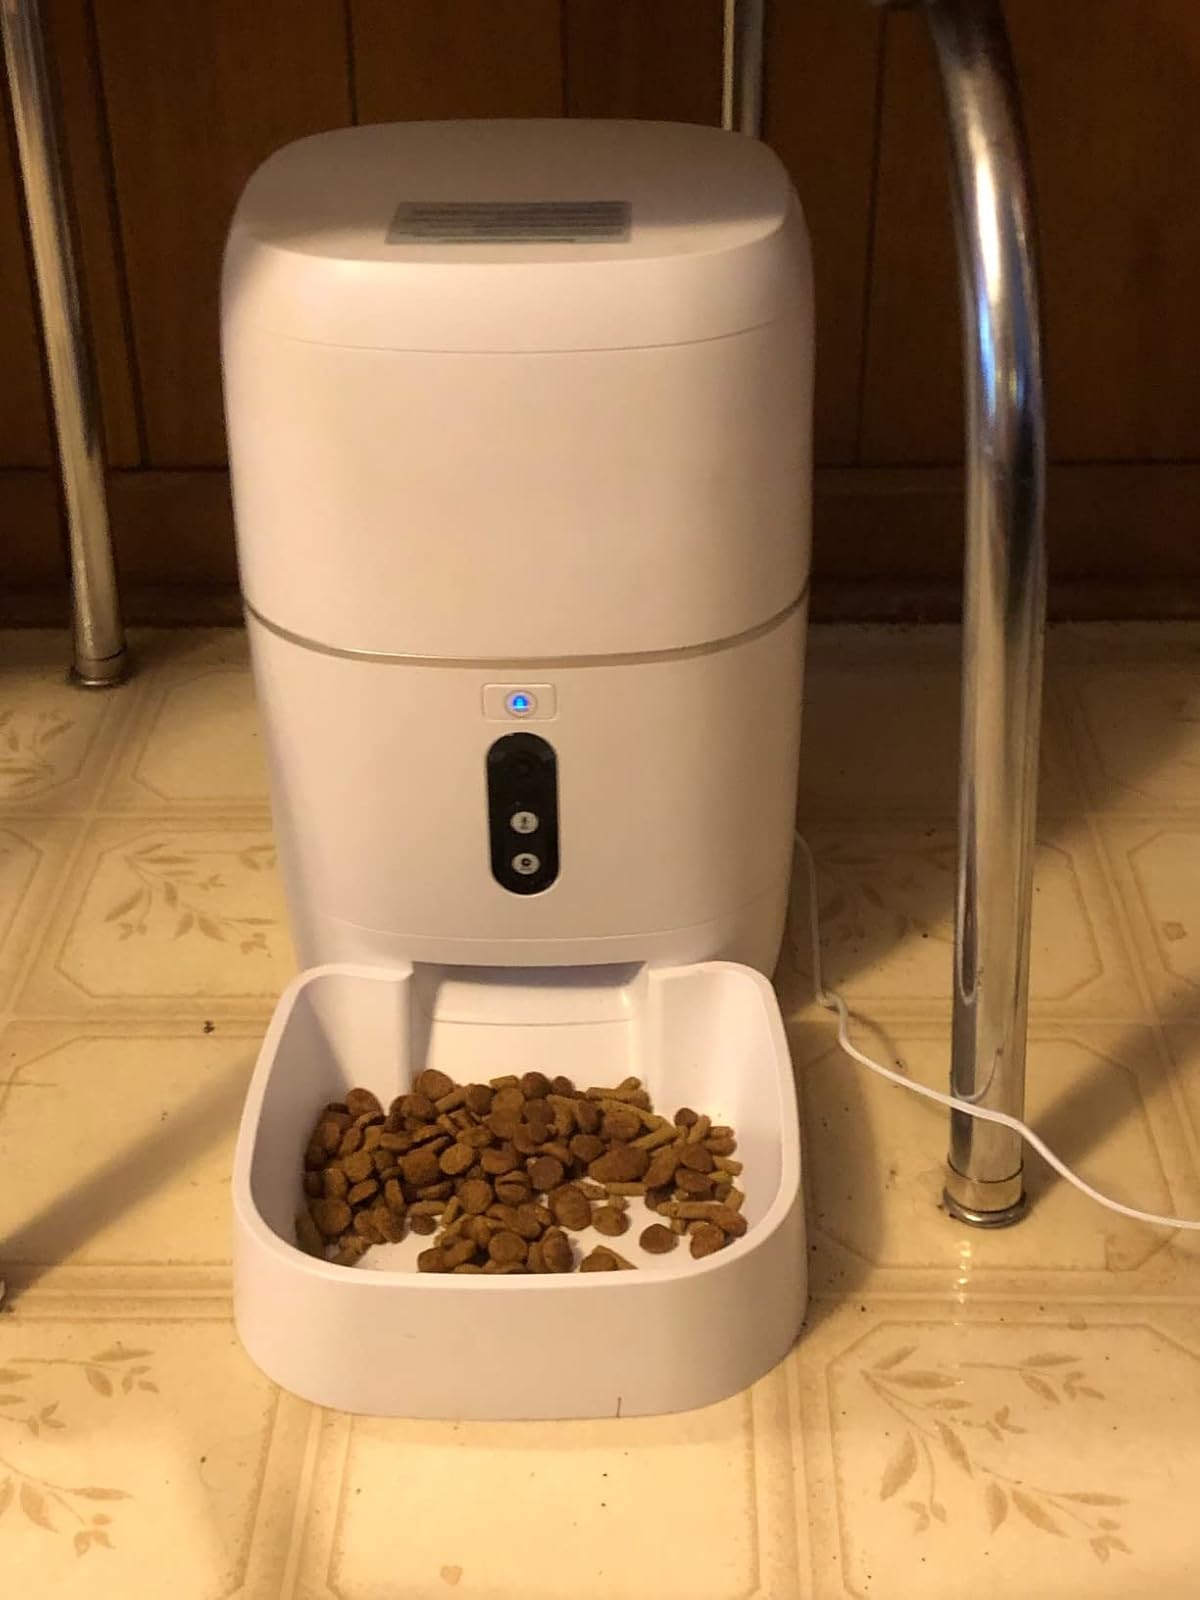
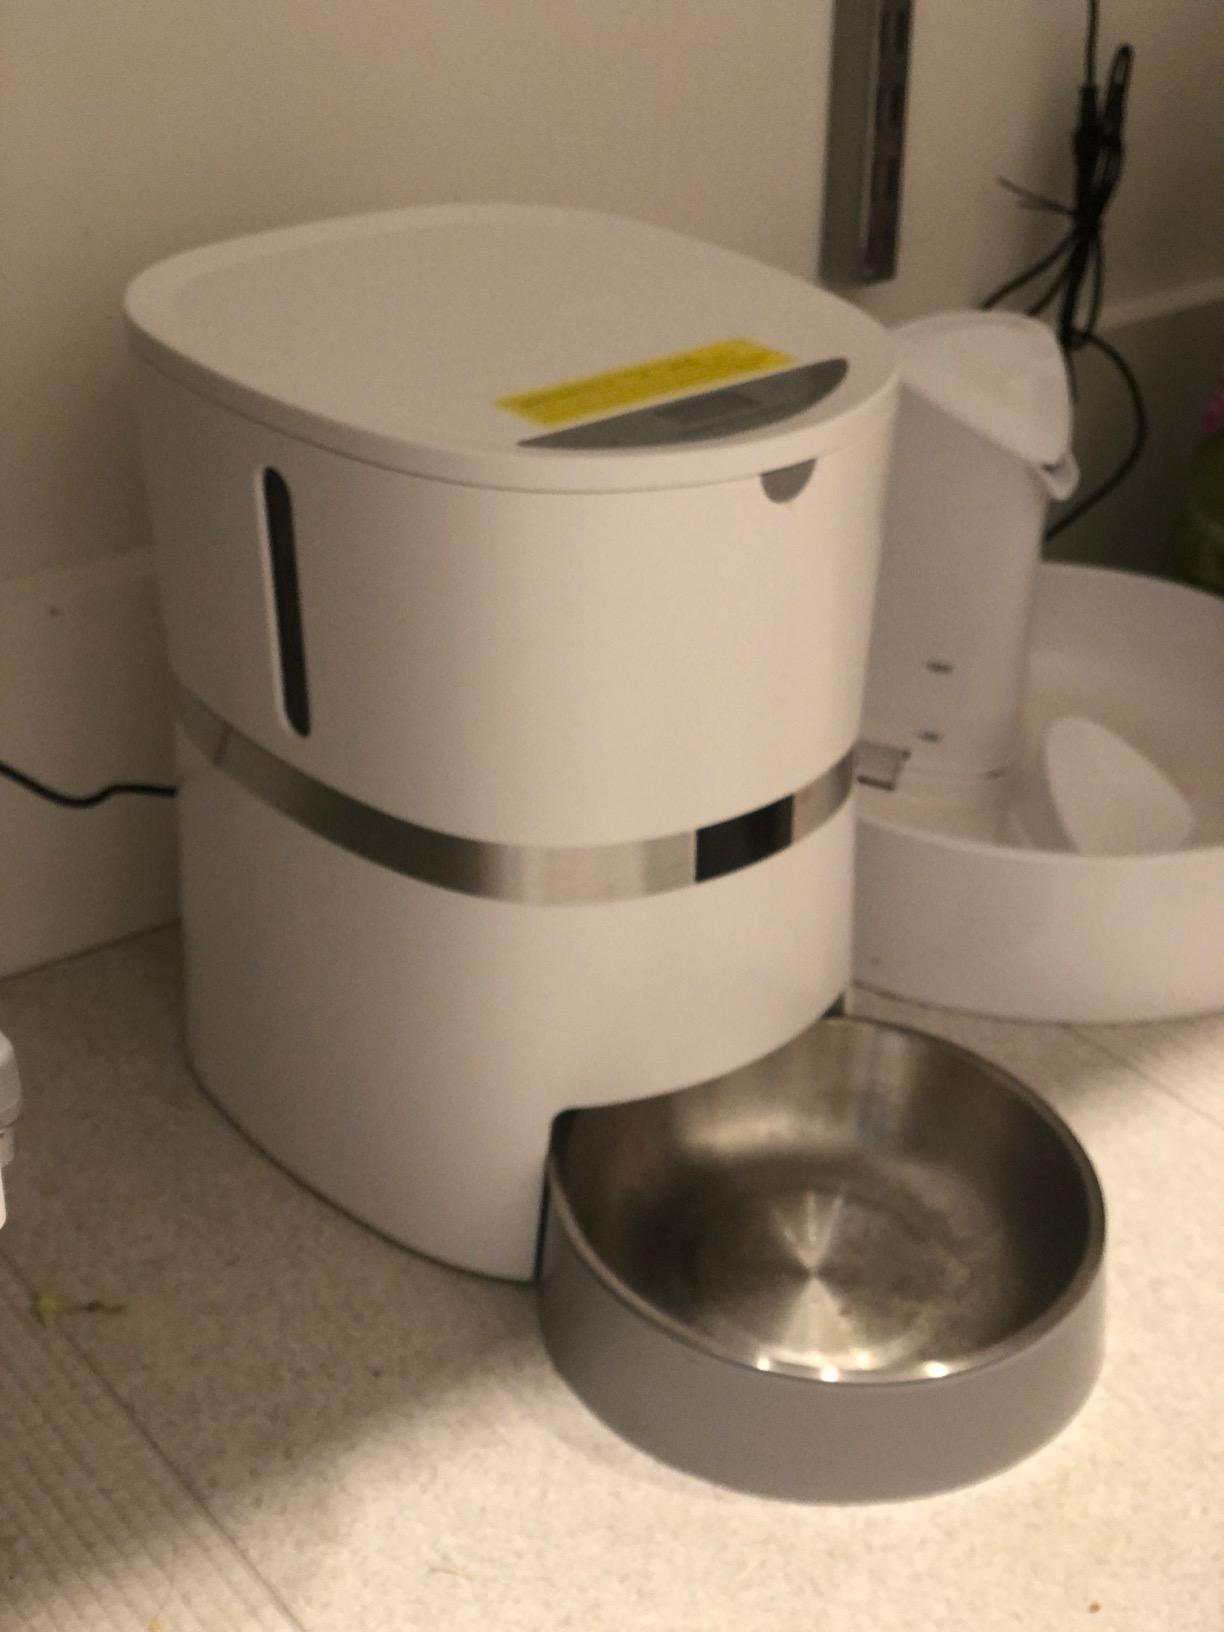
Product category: items_feeder
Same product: no